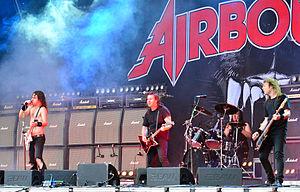
Airbourne est un groupe de hard rock australien, originaire de Warrnambool. Il est formé en 2003 par les frères Joel O'Keeffe et Ryan O'Keeffe, David Roads et Justin Street. En 2004, ils publient un EP intitulé Ready to Rock.